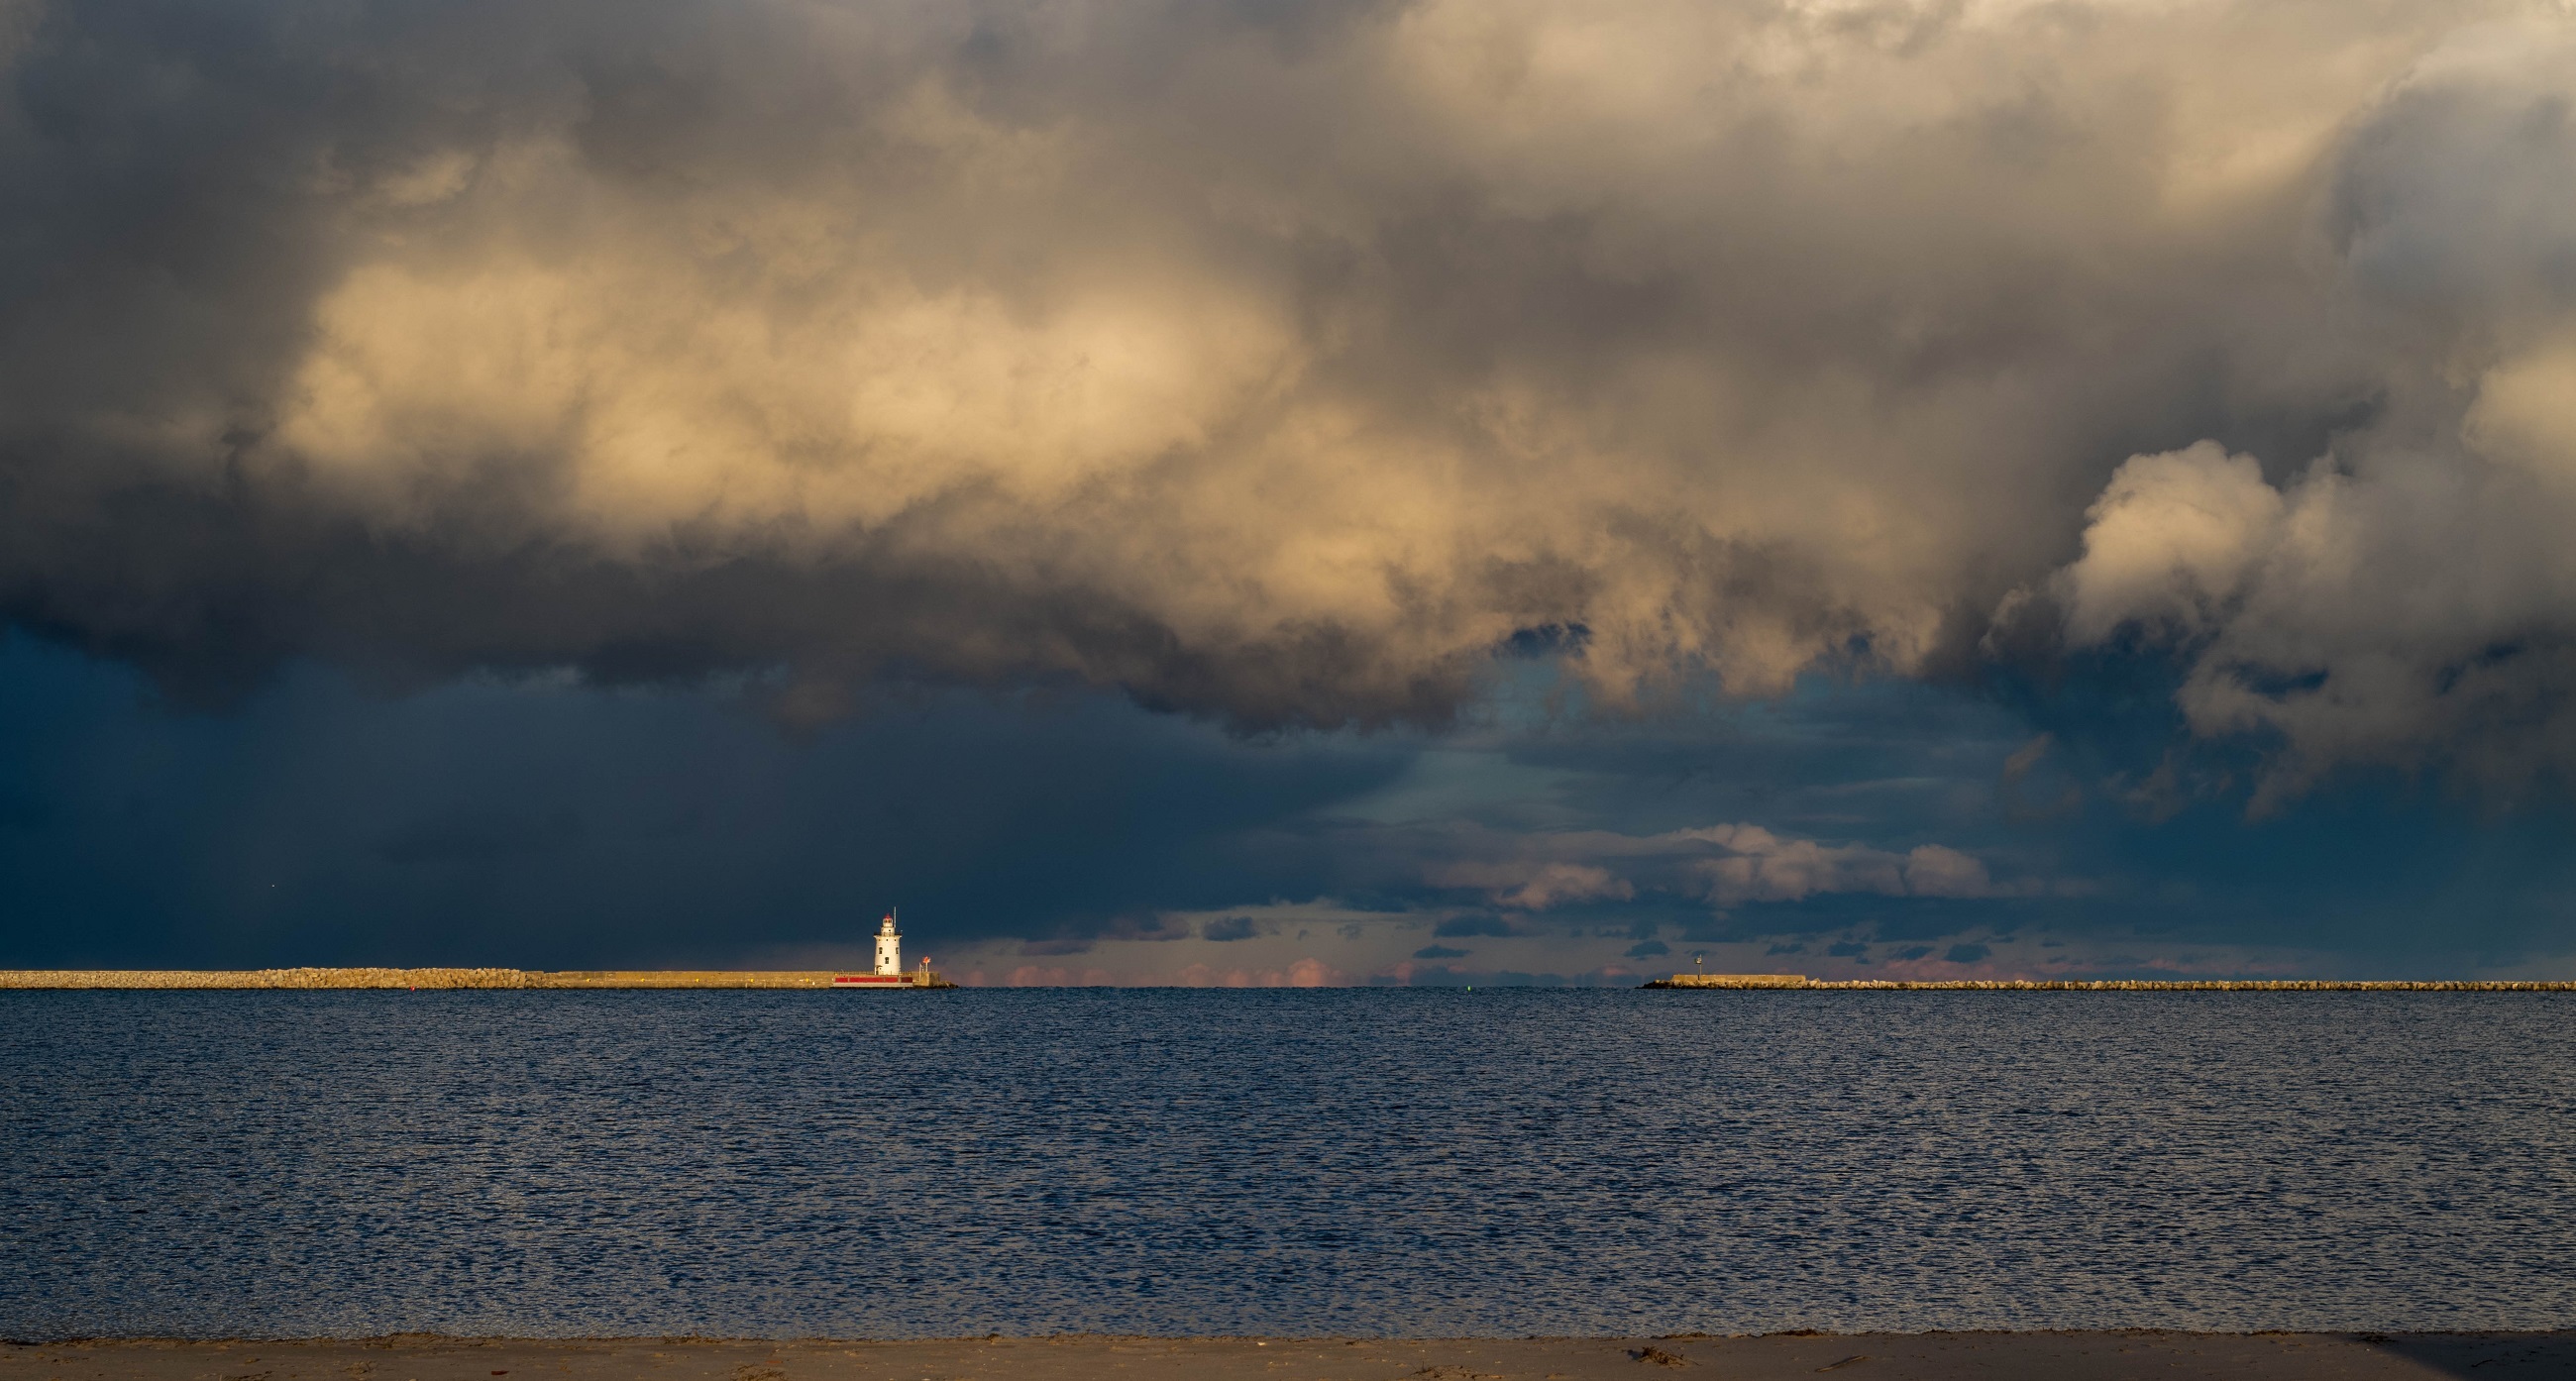
landscape, sea, water, ocean, horizon, light, cloud, lighthouse, sky, sunrise, sunset, sunlight, morning, shore, wave, dawn, atmosphere, dusk, evening, reflection, scenic, seascape, weather, storm, landmark, beacon, overcast, outdoors, waves, clouds, safety, thunderstorm, navigation, maritime, lake michigan, dark skies, meteorological phenomenon, atmospheric phenomenon, wind wave